Kamna Jethmalani

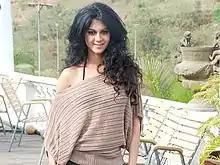
Jethmalani at photoshoot

Kamna Jethmalani is an Indian actress who primarily appears in Telugu films. She made her debut in 2005 with "Premikulu" and gained recognition with her first commercial success, "Ranam" (2006). She went on to play lead roles in several Telugu films and also appeared in Tamil, Malayalam, and Kannada films.